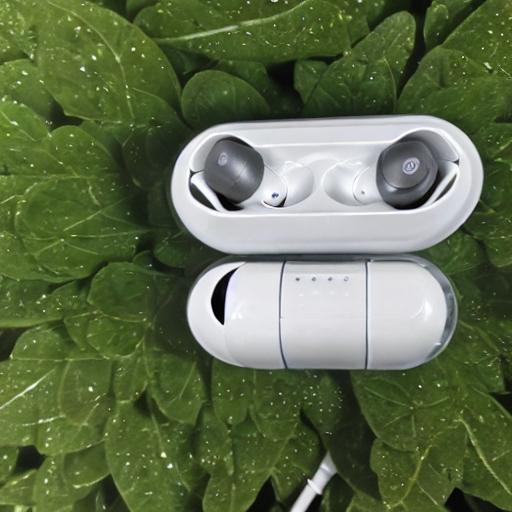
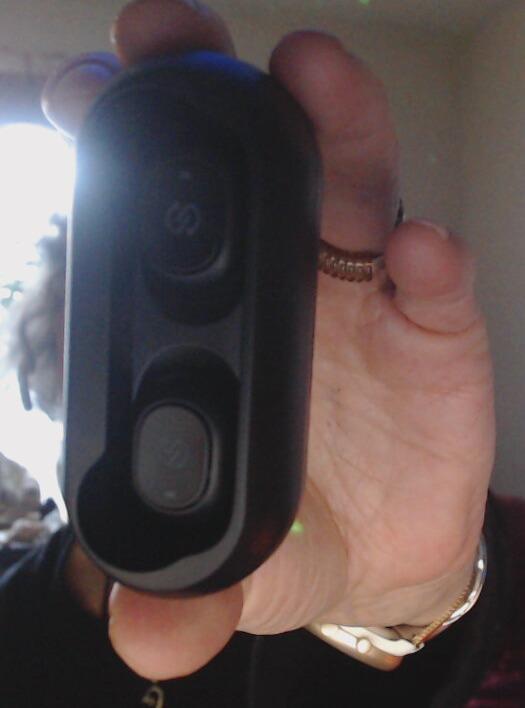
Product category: earbuds
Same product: no